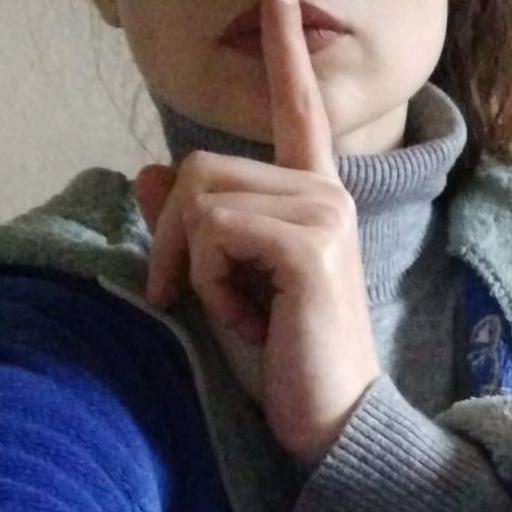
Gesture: mute